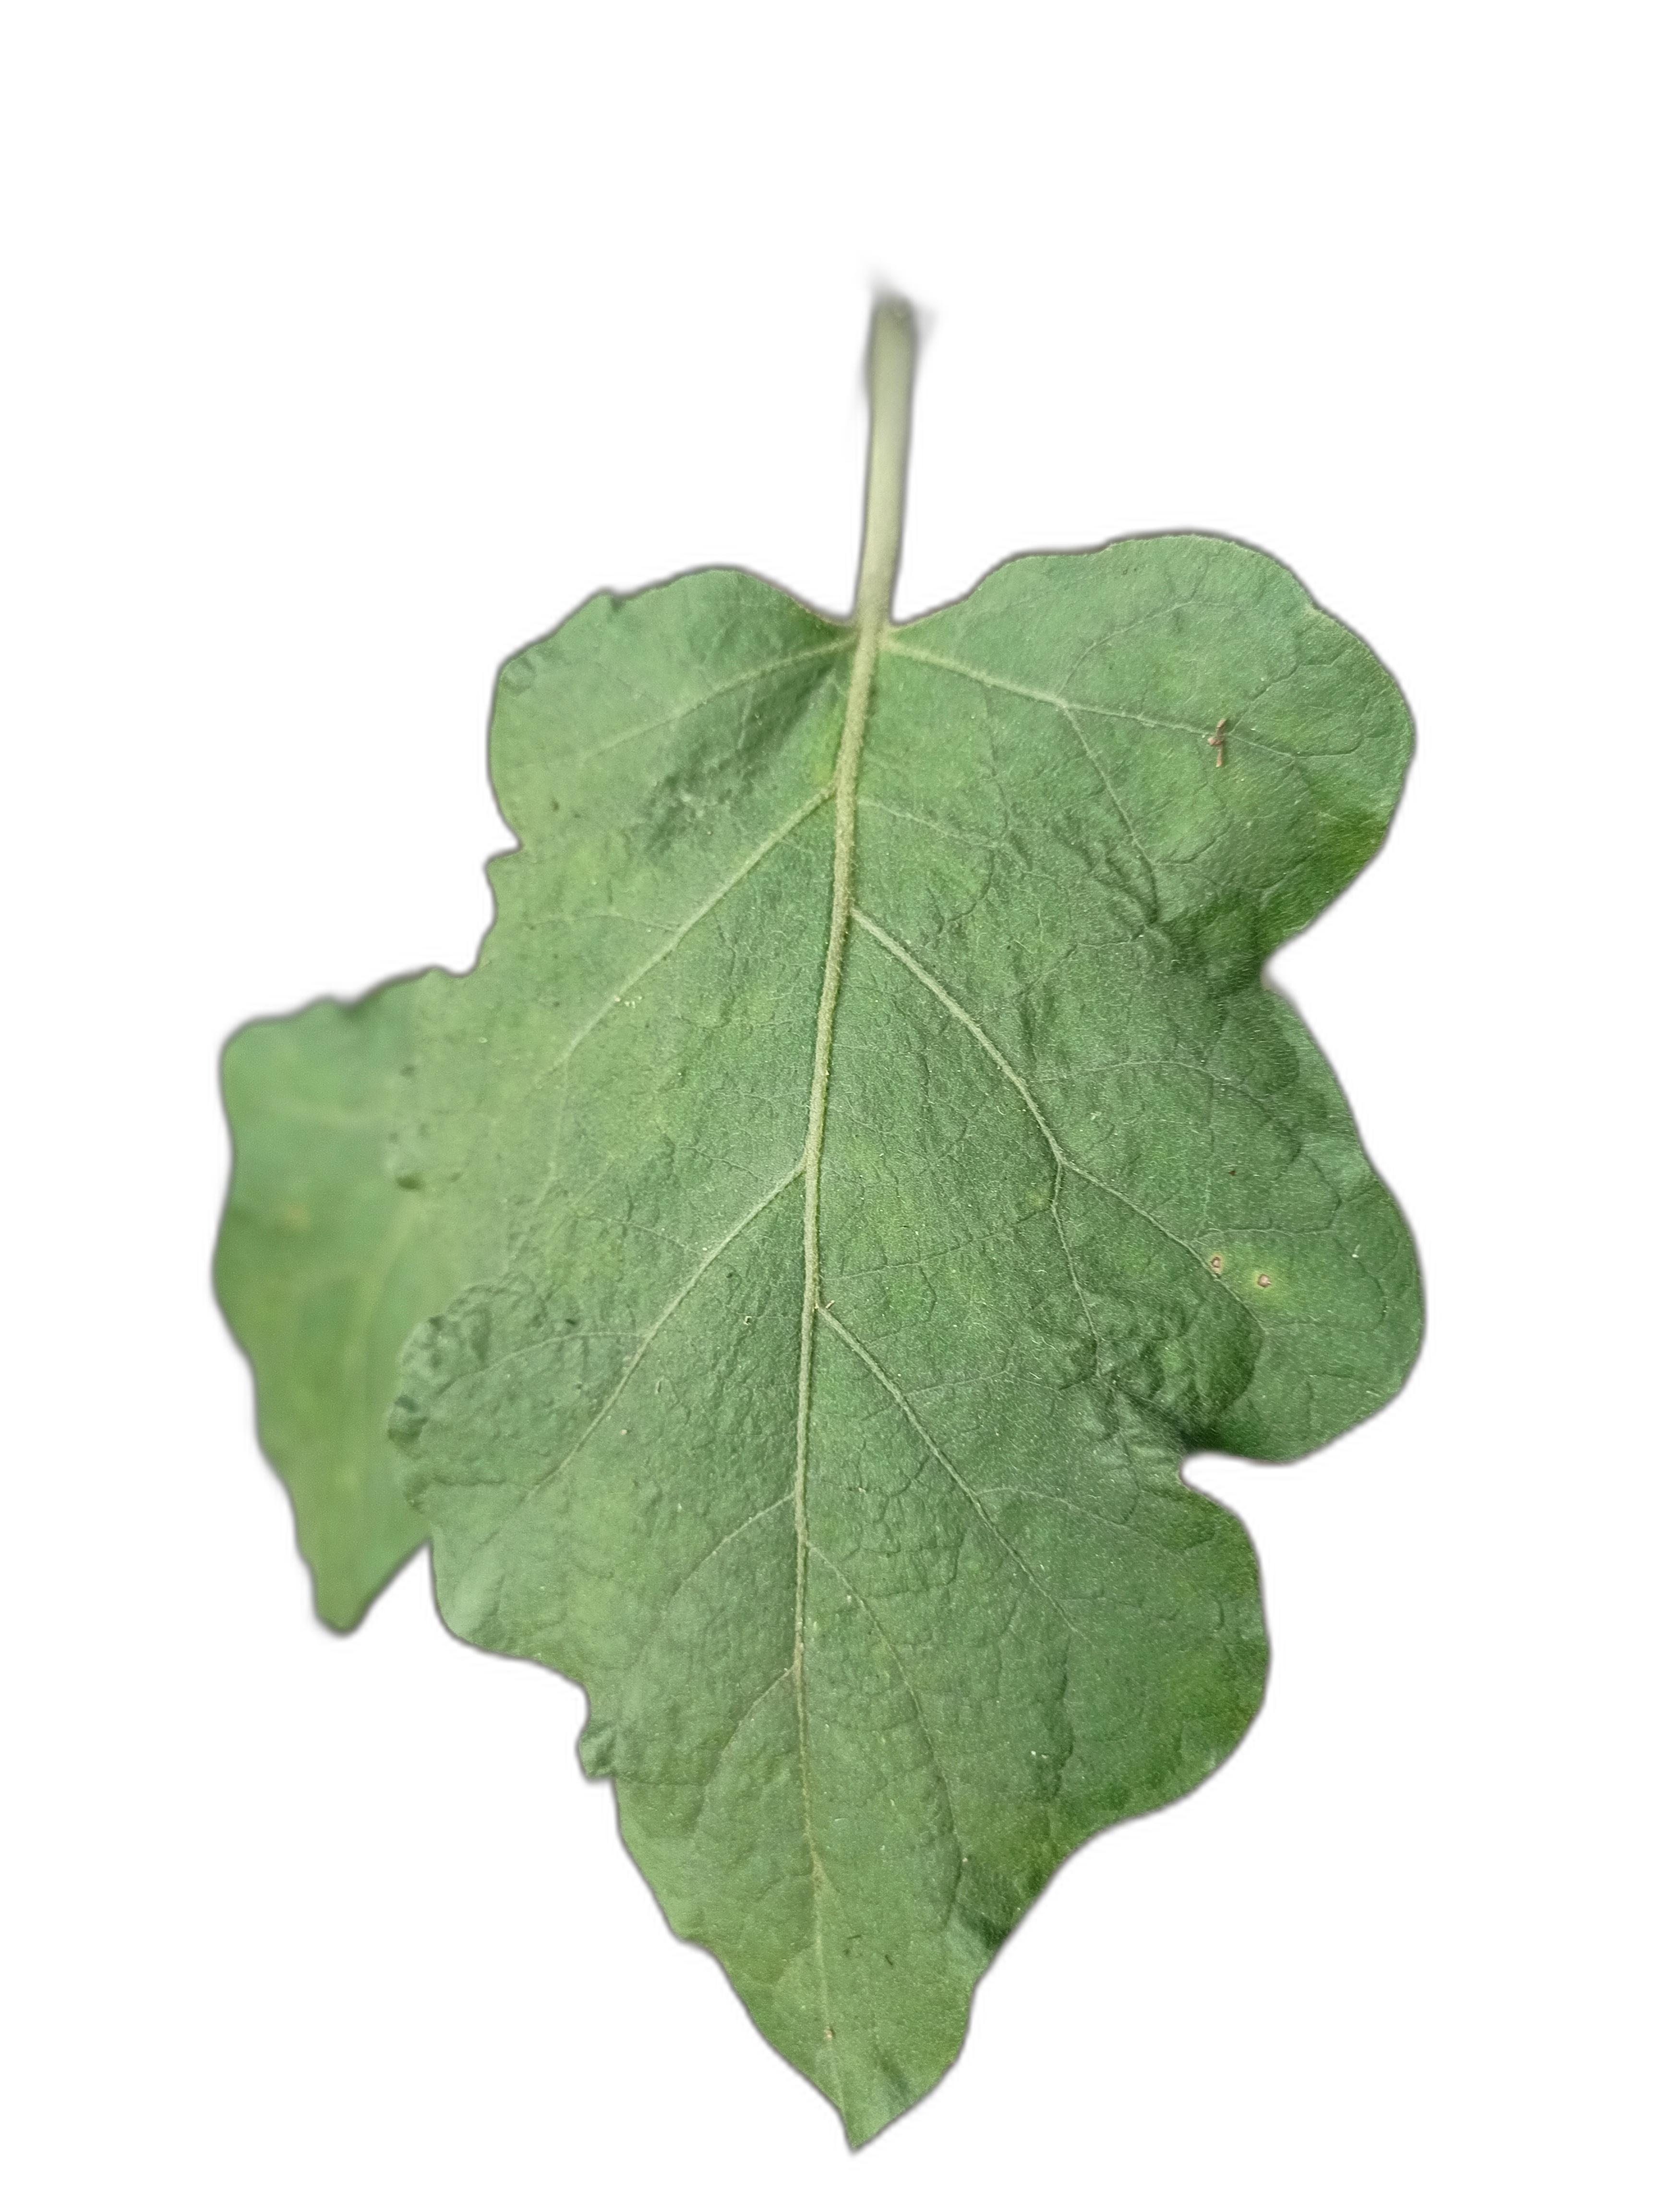
Label: Healthy Leaf